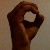
The image shows a hand gesture representing the letter 'O' in Indian Sign Language.